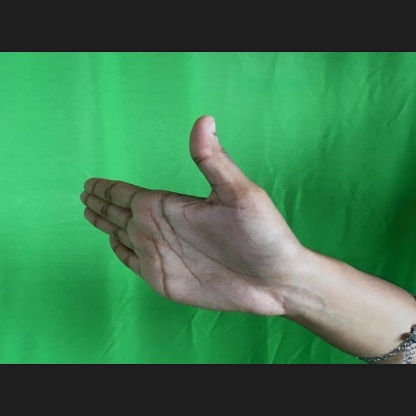
Mudra: Ardhachandran